James McLamore

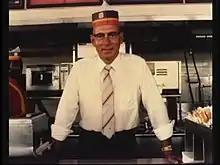
Jim McLamore at the counter in a Burger King

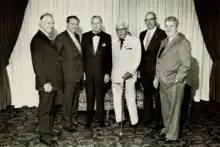
Left to right: Hotel greats Patrick O’Malley (Canteen Corp.), Barron Hilton (Hilton Hotels), J. Willard Marriott (Marriott Corp.), Col. Harland Sanders (Kentucky Fried Chicken), Jim McLamore (Burger King), and Kemmons Wilson (Holiday Inns) in 1979

His first job in the restaurant business was at a YMCA cafeteria in Wilmington, Delaware, before branching out to start his 24/7 fast service restaurant, the Colonial Inn in 1949. He started a third concept called McLamore's Brickell Bridge Restaurant at 550 Brickell Avenue in Miami, Florida, in 1951.